Brownsville Carnegie Library

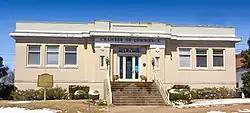

The Brownsville Carnegie Library, located at 121 W Main St. in Brownsville, Tennessee, United States, was listed on the National Register of Historic Places in 2018.